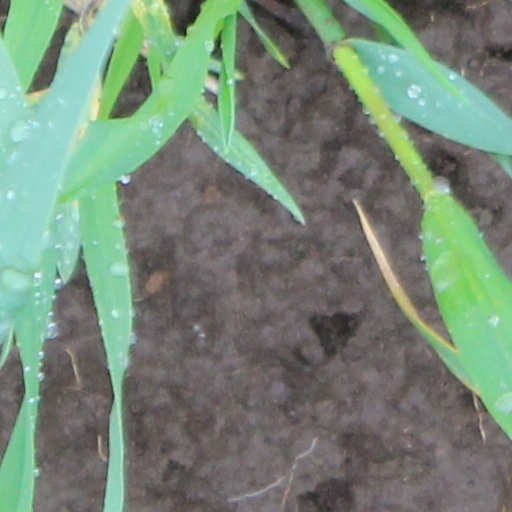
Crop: wheat